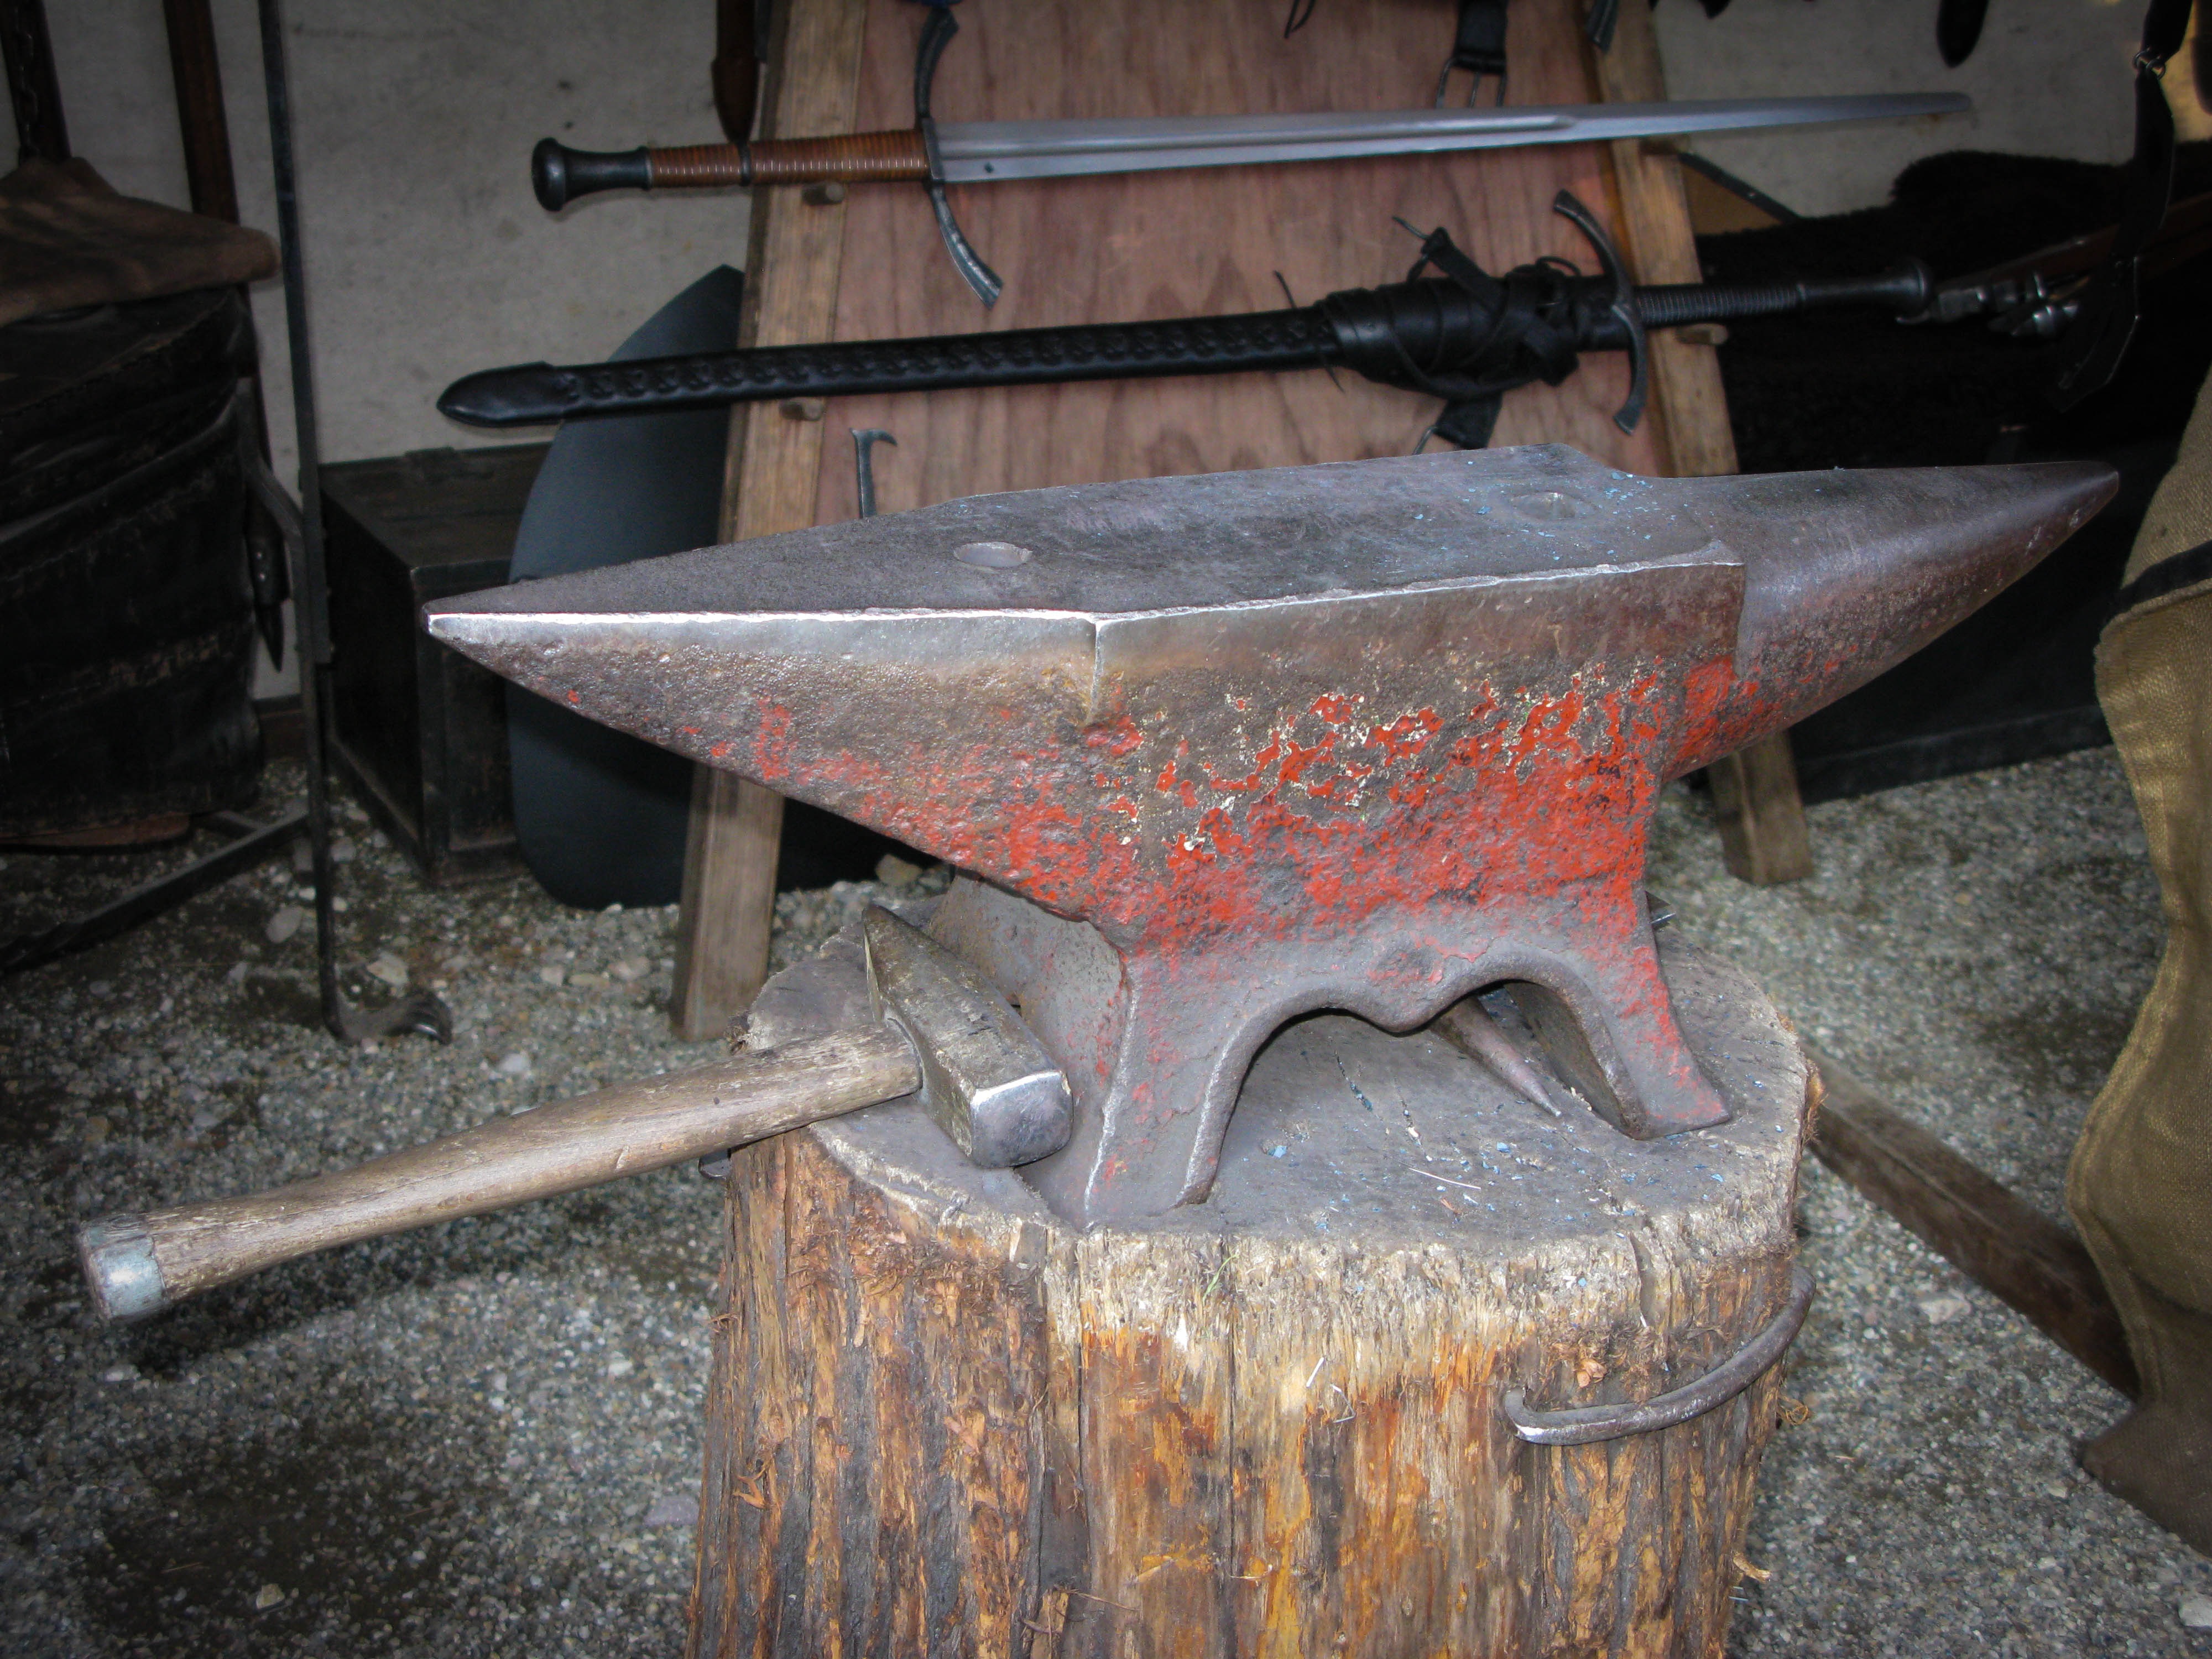
person, wood, tool, hammer, profession, craft, forge, middle ages, blacksmith, anvil, metalworking, man made object